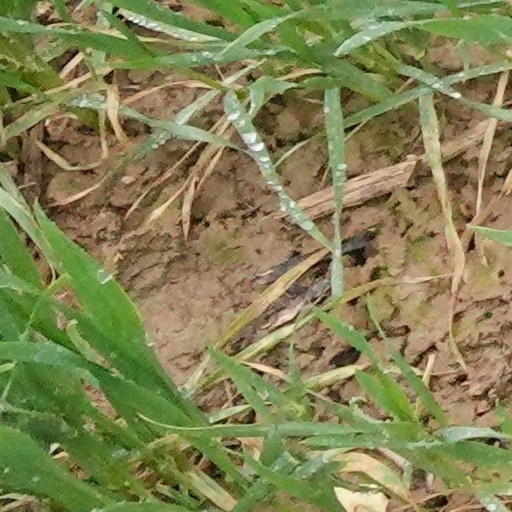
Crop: wheat